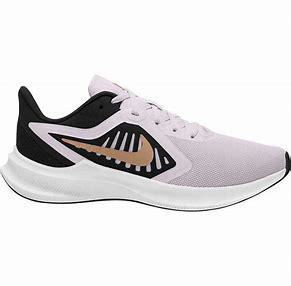
Brand: Nike
Model: Downshifter 10